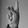
ASL letter: K